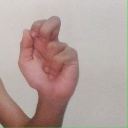
अक्षर: ढ